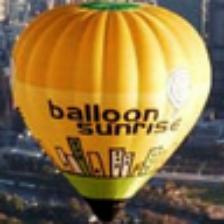
Label: NonHuman